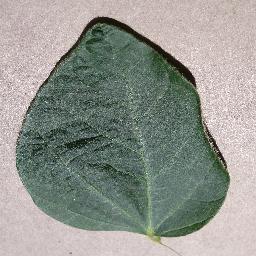
Label: Soybean___healthy